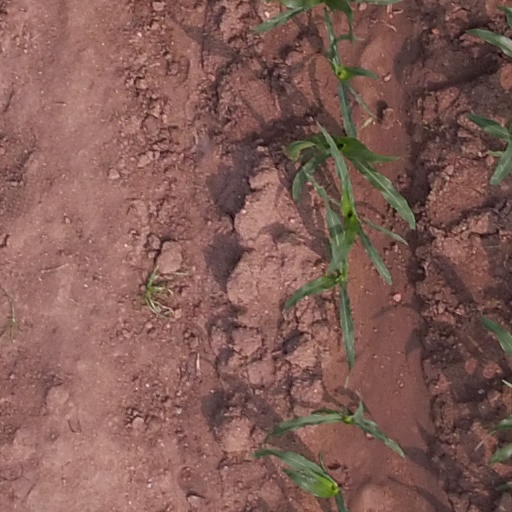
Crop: maize; corn